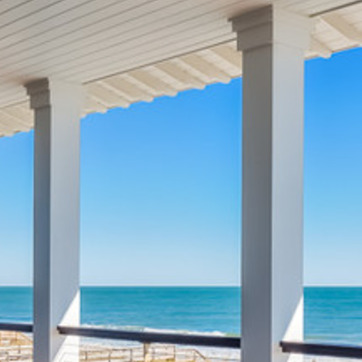
Material: sky